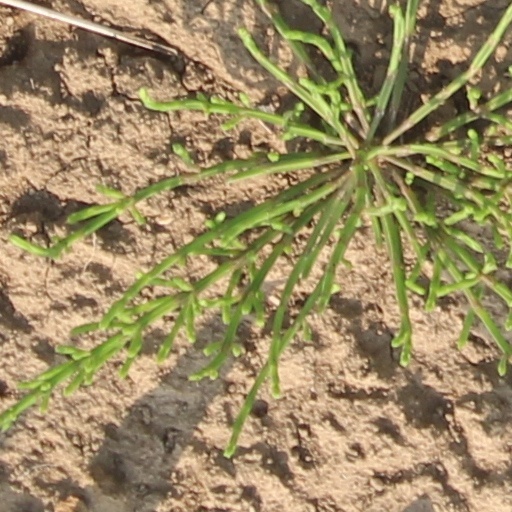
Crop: wheat